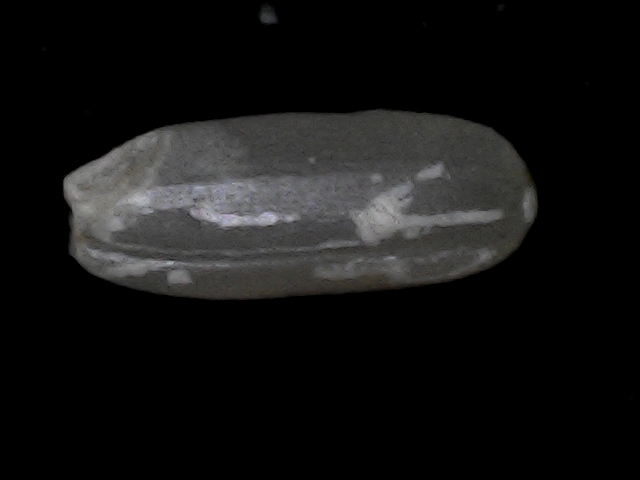
Rice variety: BD95